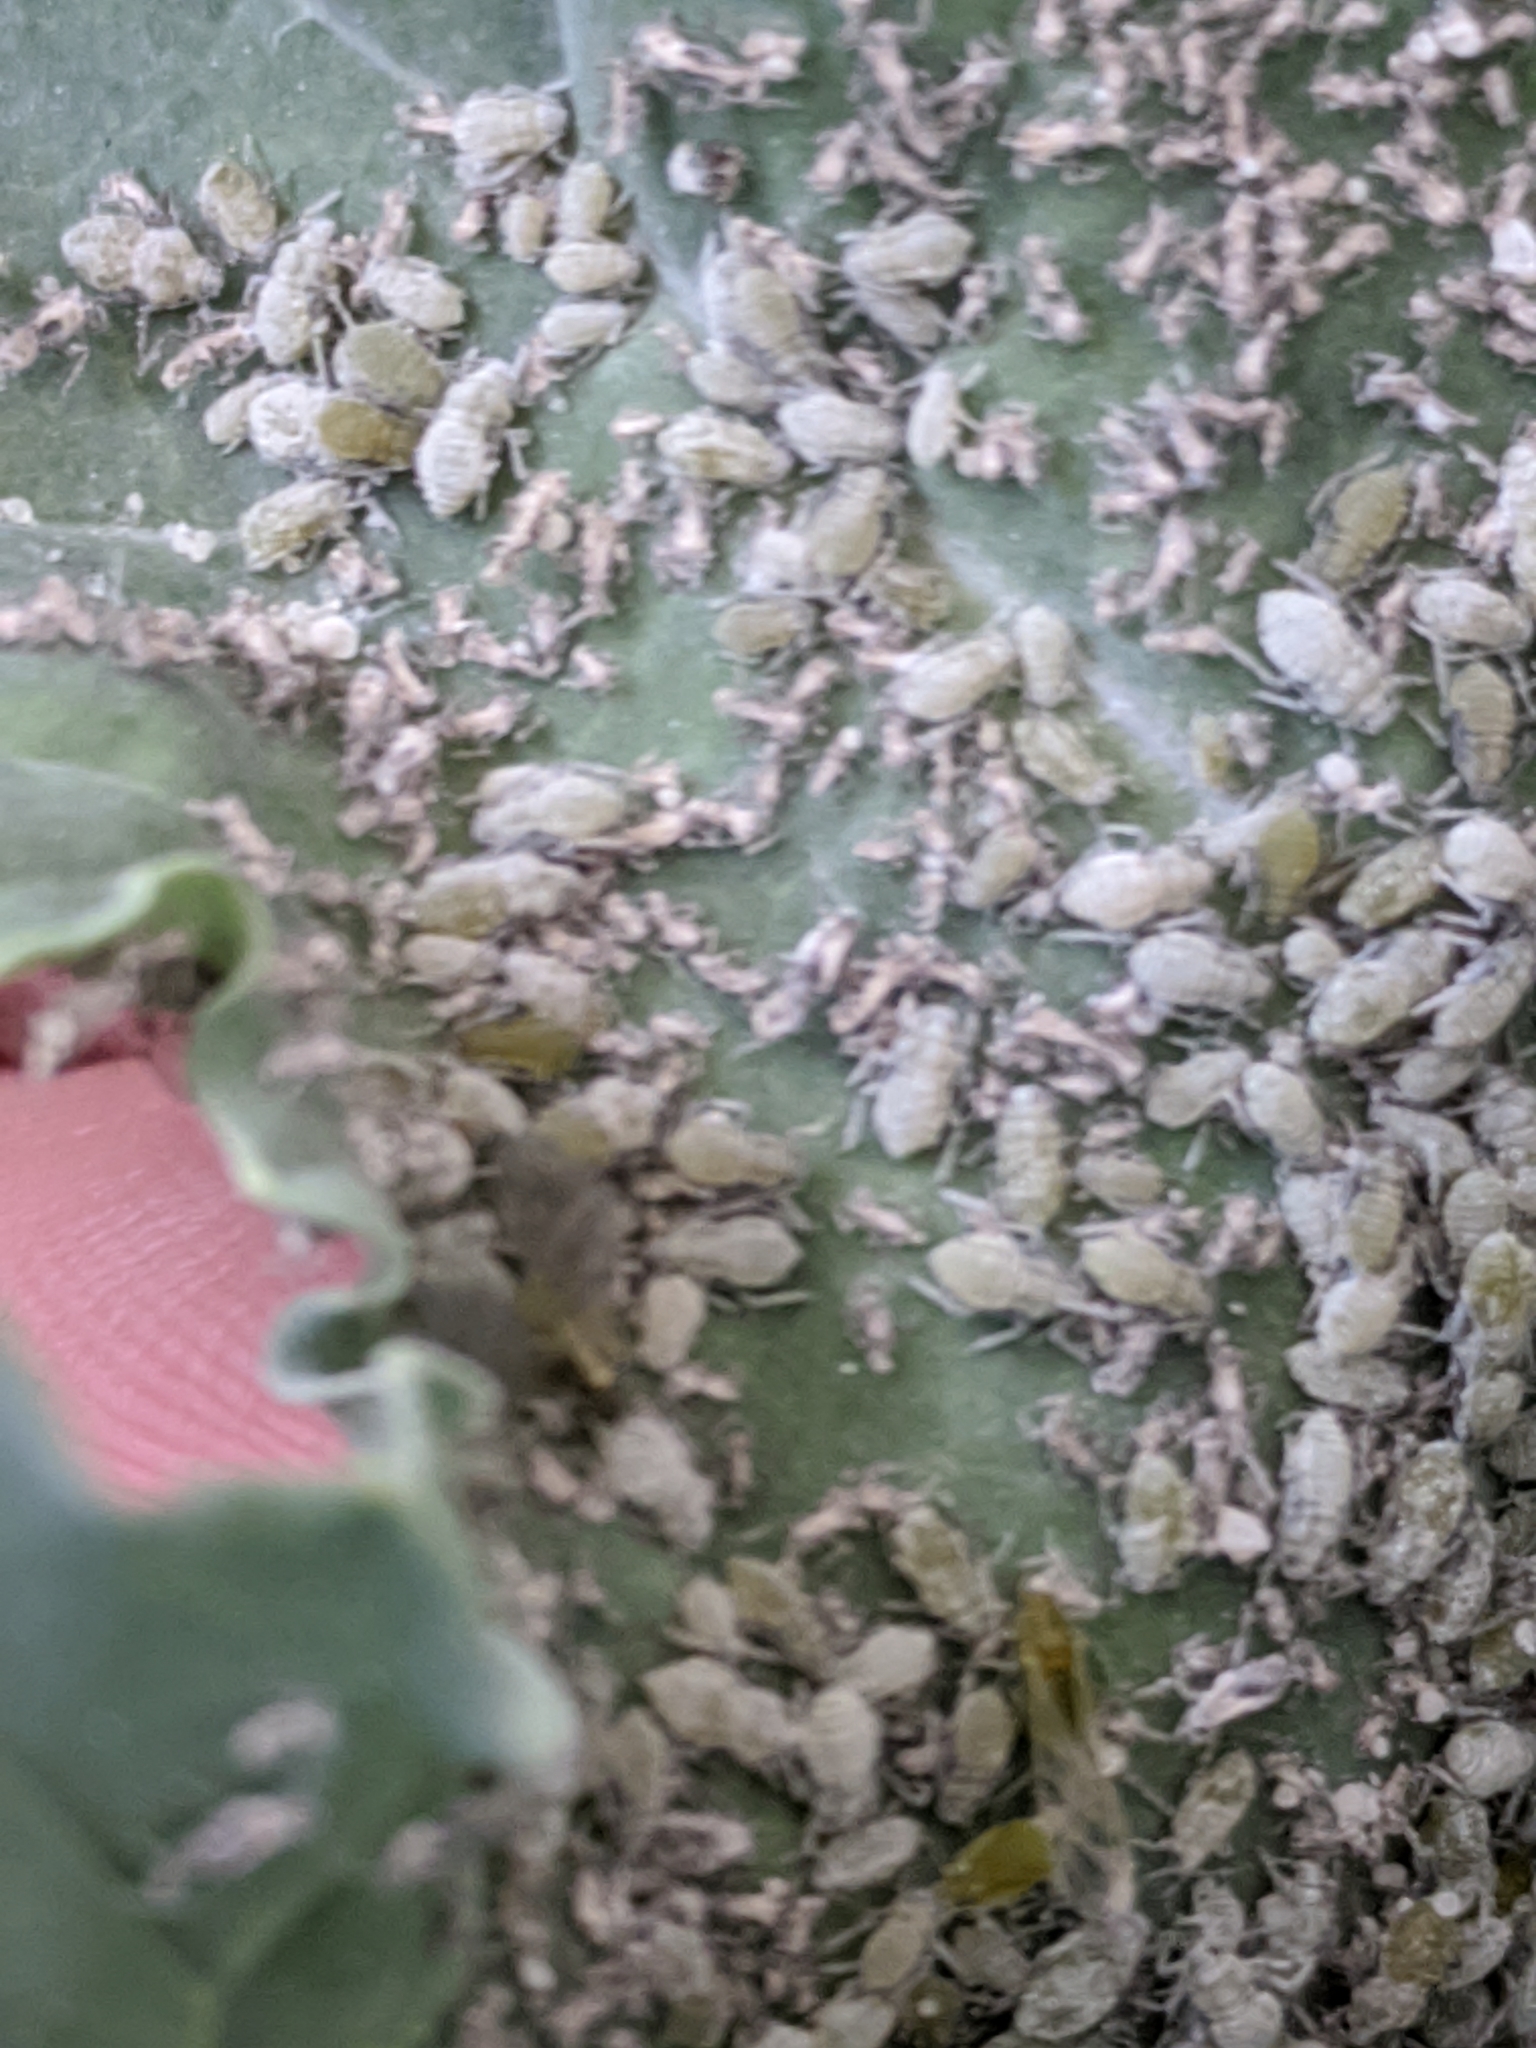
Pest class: cabbage_aphid